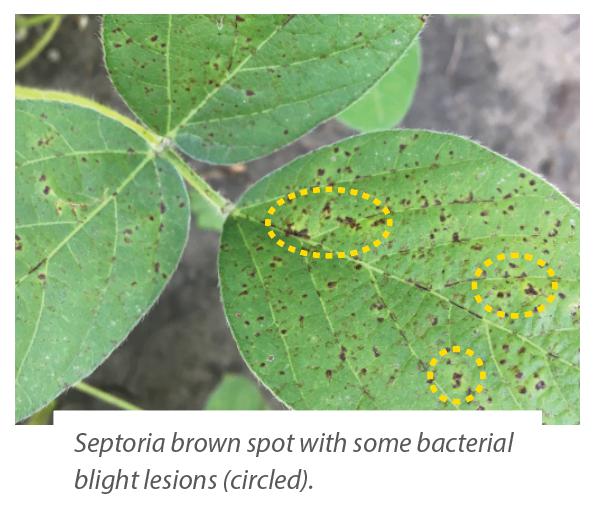
Plant: Soybean
Disease: soybean brown spot